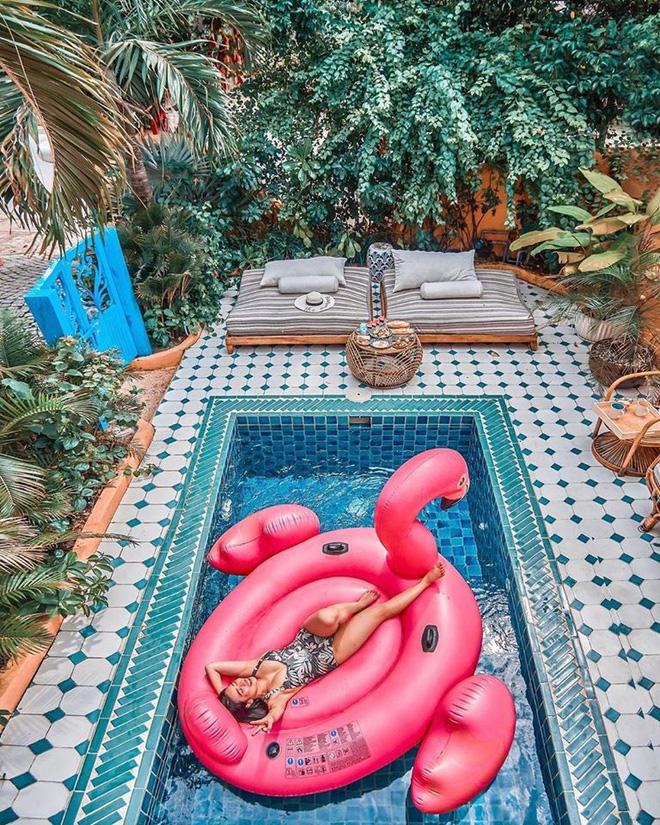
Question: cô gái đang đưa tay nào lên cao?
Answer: đang đưa tay trái lên cao